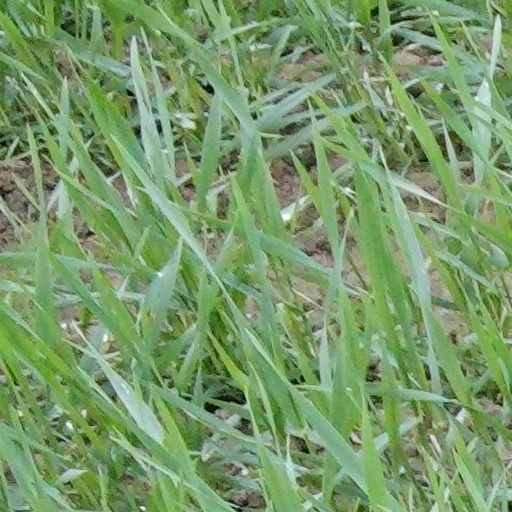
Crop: wheat